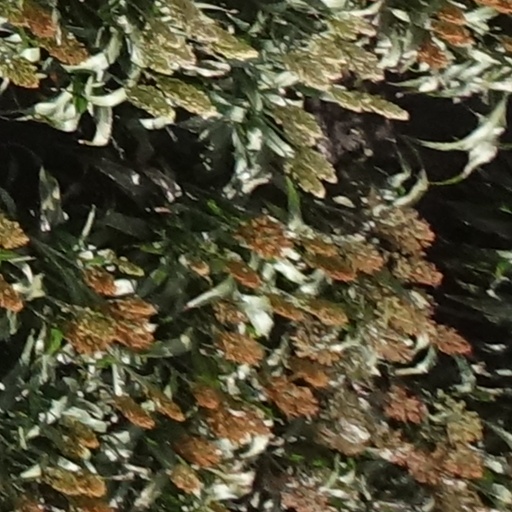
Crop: sorghum